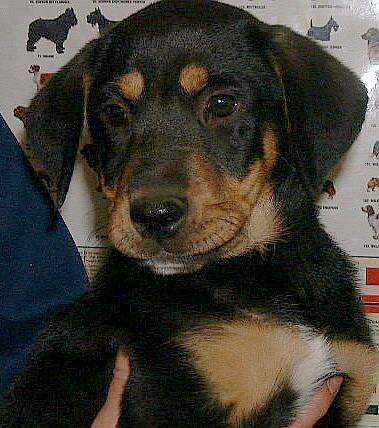
dog